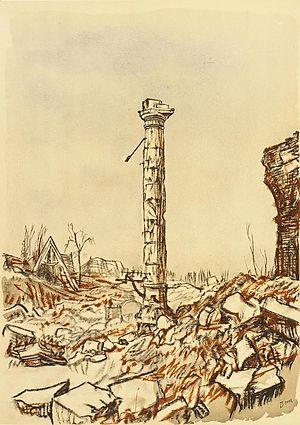
Herbécourt est une commune française située dans le département de la Somme en région Hauts-de-France.